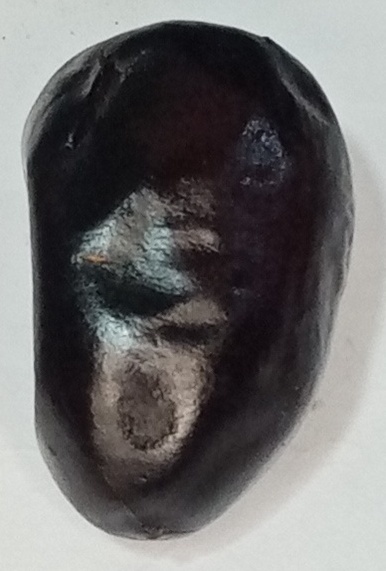
Variety: kupro
Size: large
Grade: grade-1